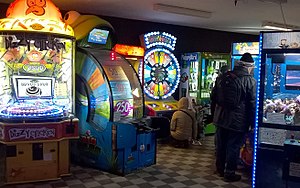
Tivoli Friheden / Forlystelser i Tivoli Friheden / Børneforlystelser
Spilmaskiner i Tivoli Friheden.
Tivoli Friheden er en forlystelsespark i Aarhus. Den ligger i skoven i udkanten af Midtbyen.